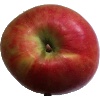
Label: Apple Crimson Snow 1